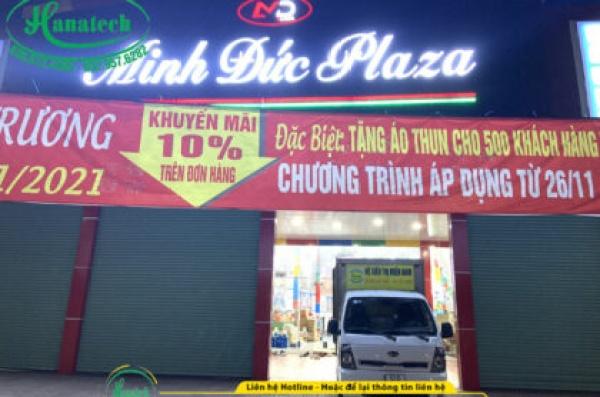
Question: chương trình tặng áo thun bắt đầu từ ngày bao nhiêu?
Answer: áp dụng từ ngày 26/11